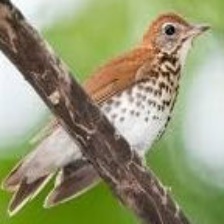
Species: WOOD THRUSH
Scientific name: HYLOCICHLA MUSTELINA